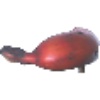
Label: red_banana